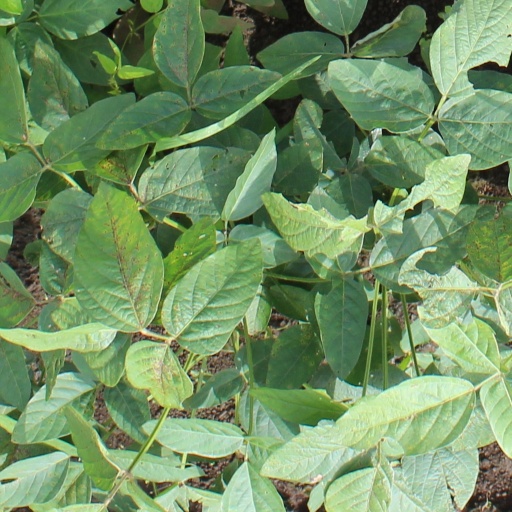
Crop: soybean